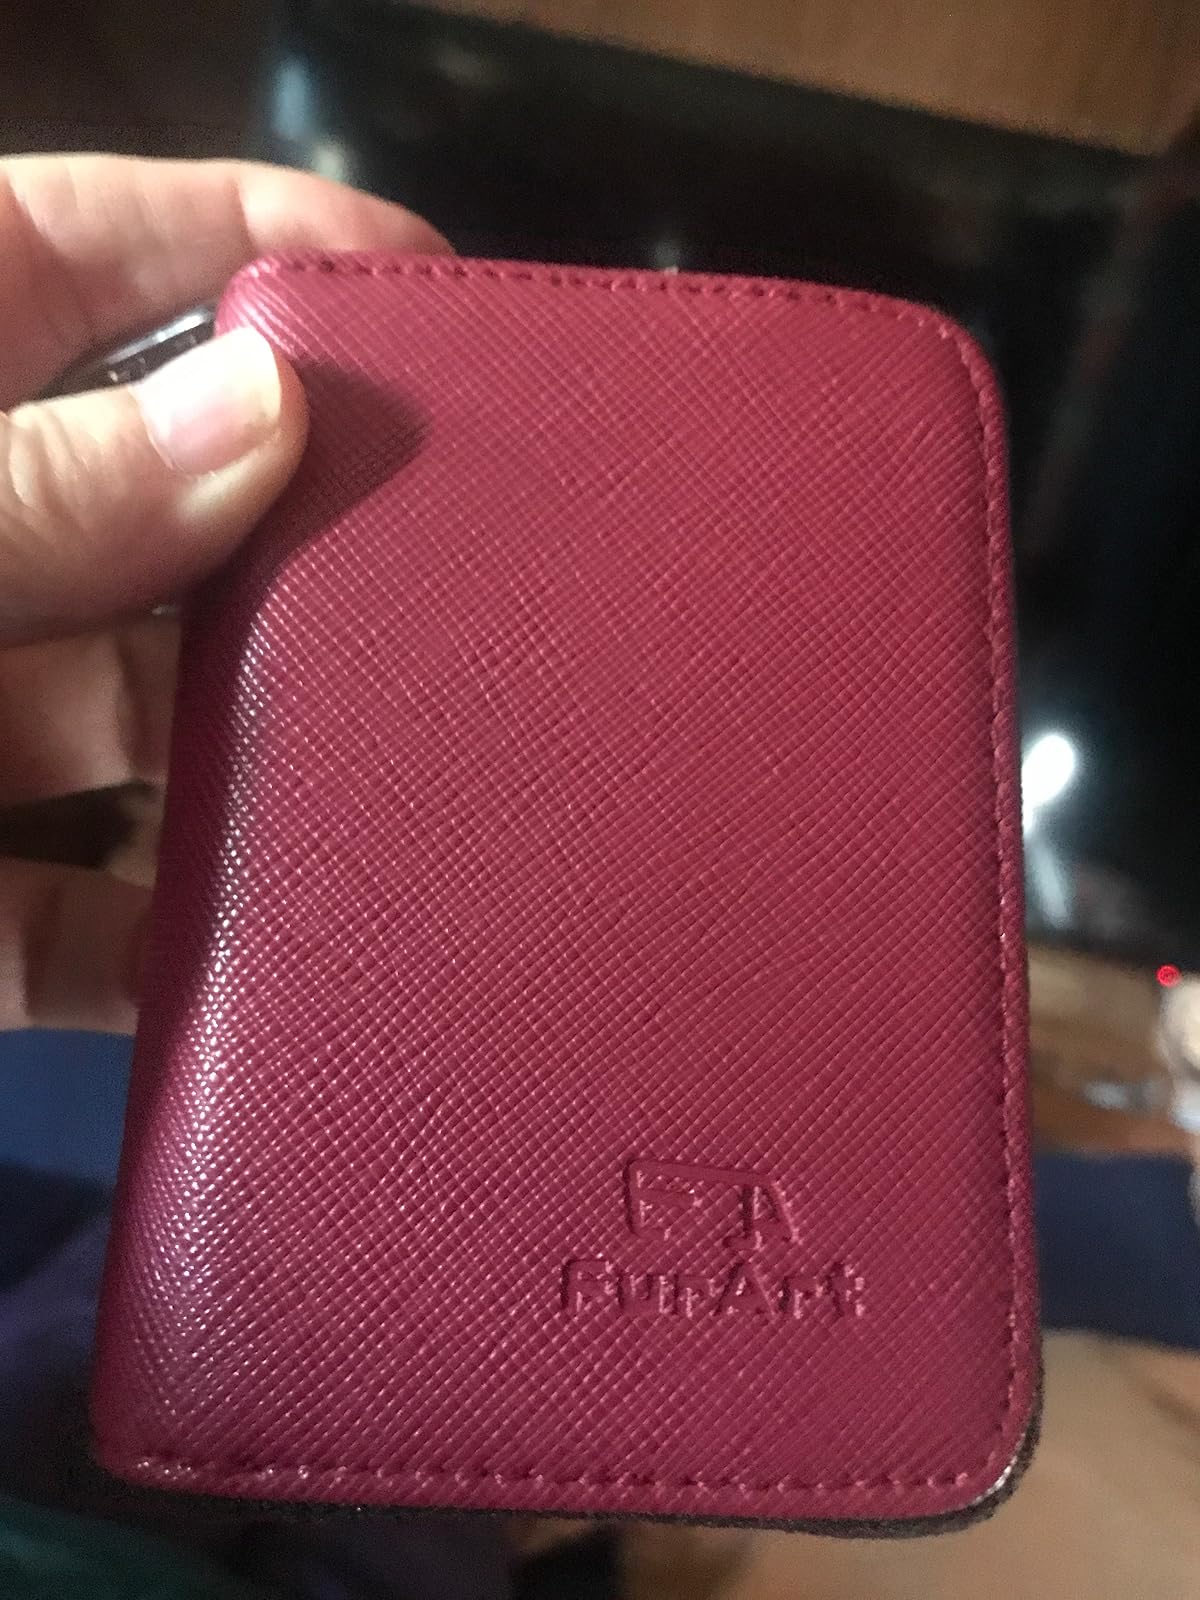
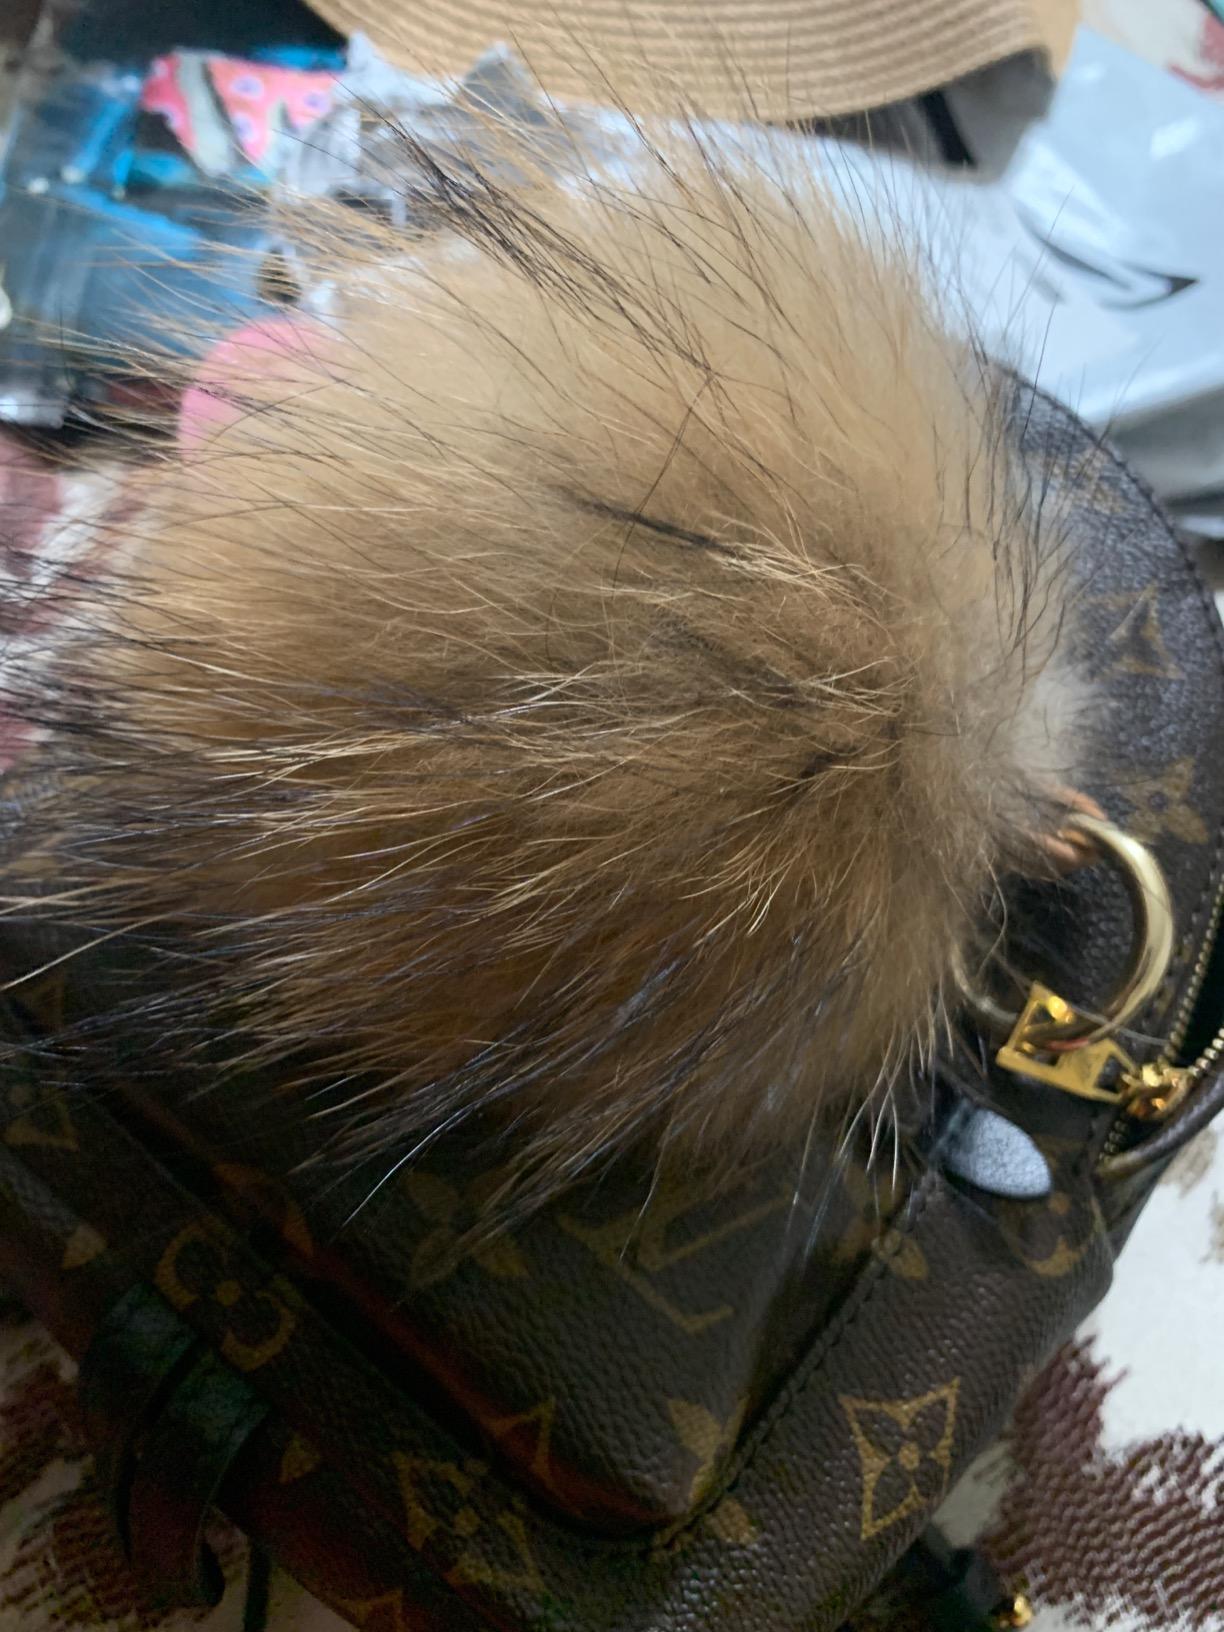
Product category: accessories_keychain
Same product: no